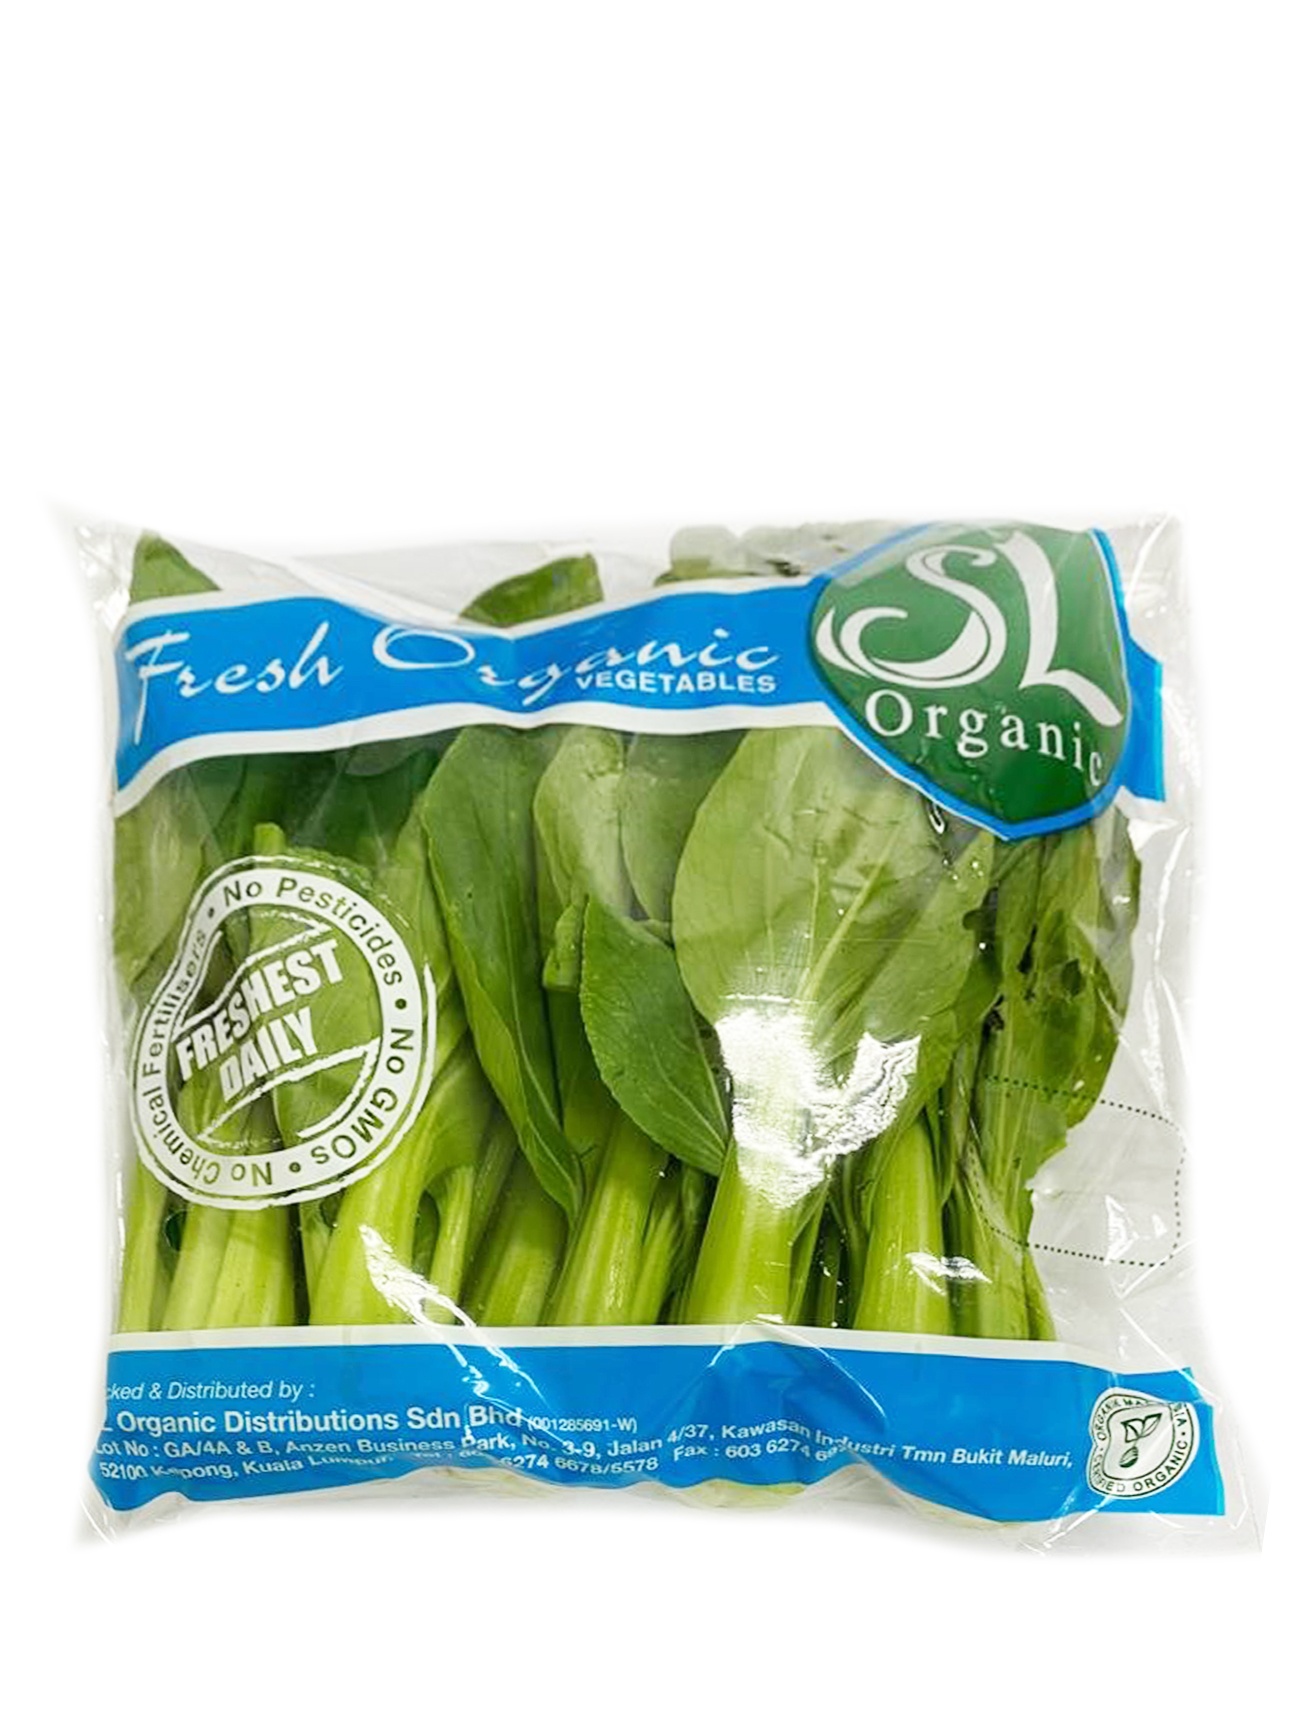
SL ORG SIEW PAK CHOY 250G
Brand: SL
SL ORG SIEW PAK CHOY 250G
Category: Food, Beverages & Tobacco > Food Items > Fruits & Vegetables > Fresh & Frozen Vegetables > Greens > Bok Choy